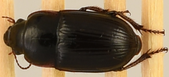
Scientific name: Euryderus grossus
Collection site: Central Plains Experimental Range NEON (CPER), plot CPER_004